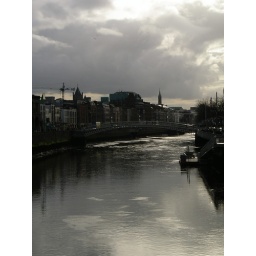
bridge over river liffe